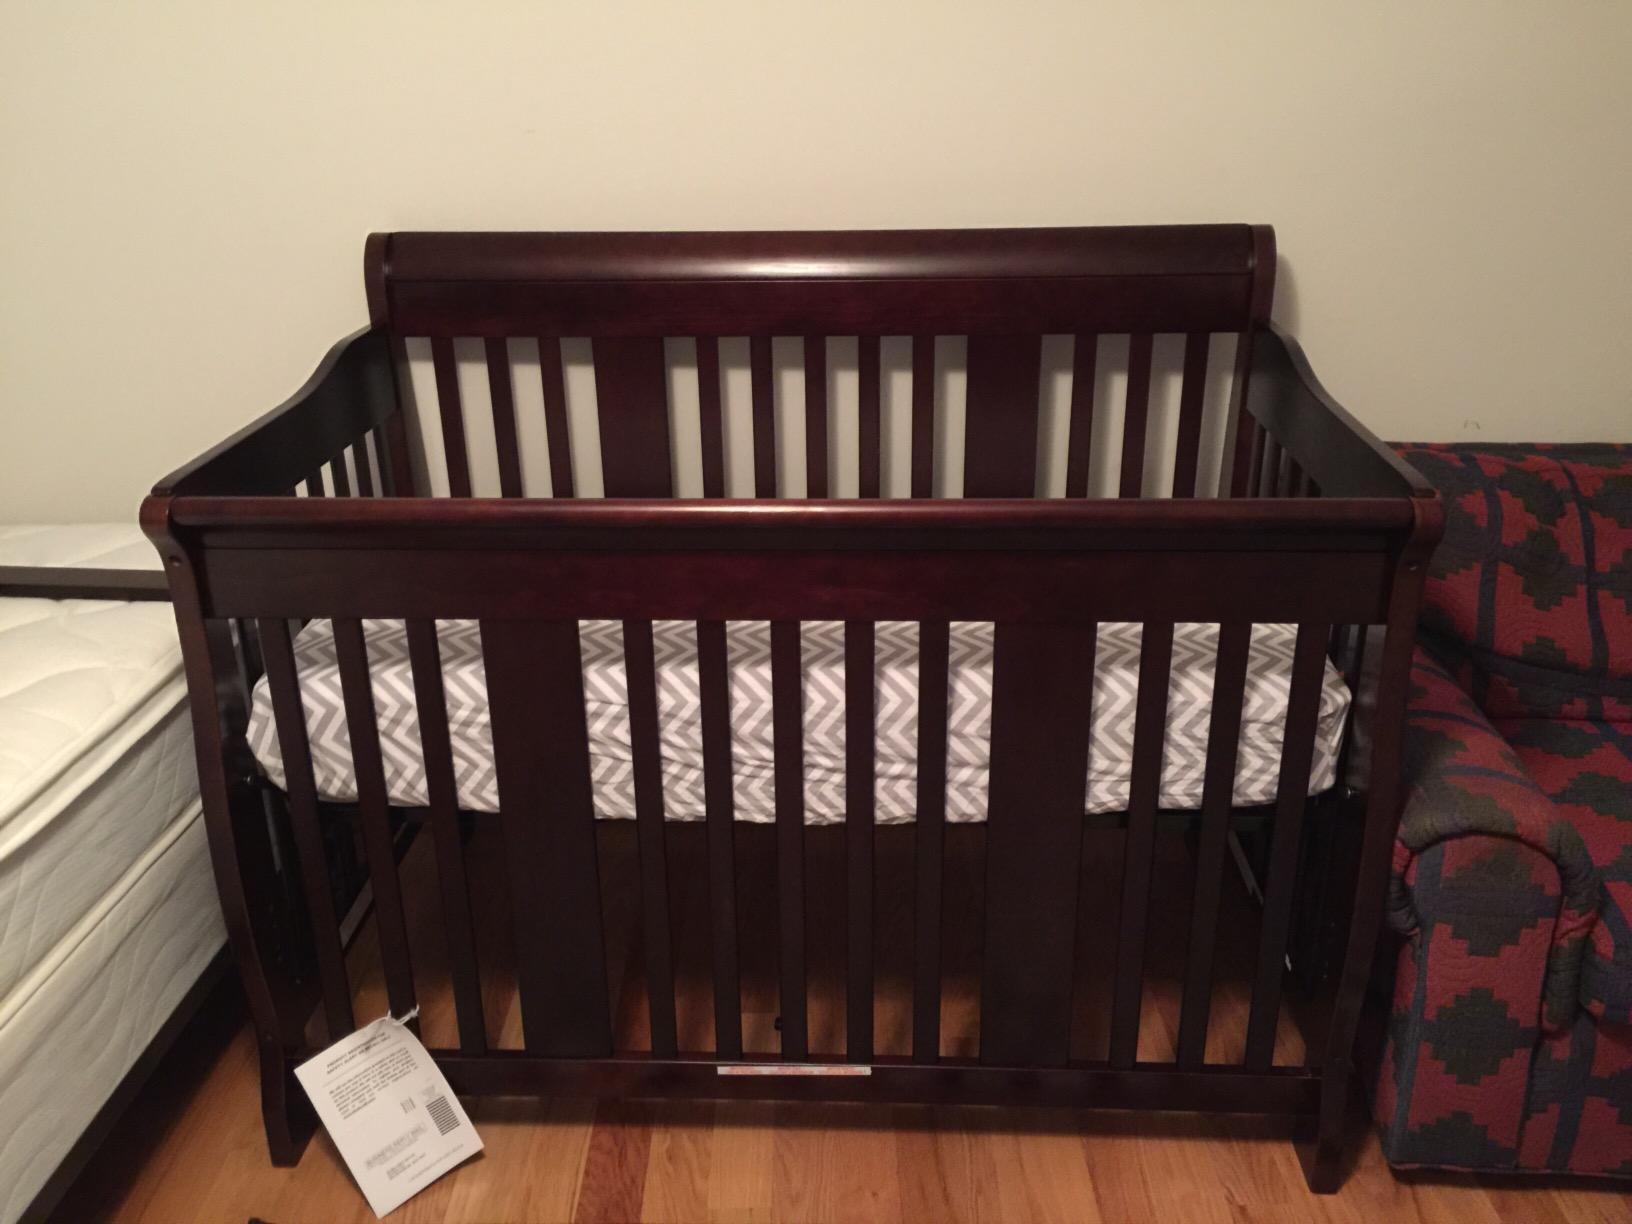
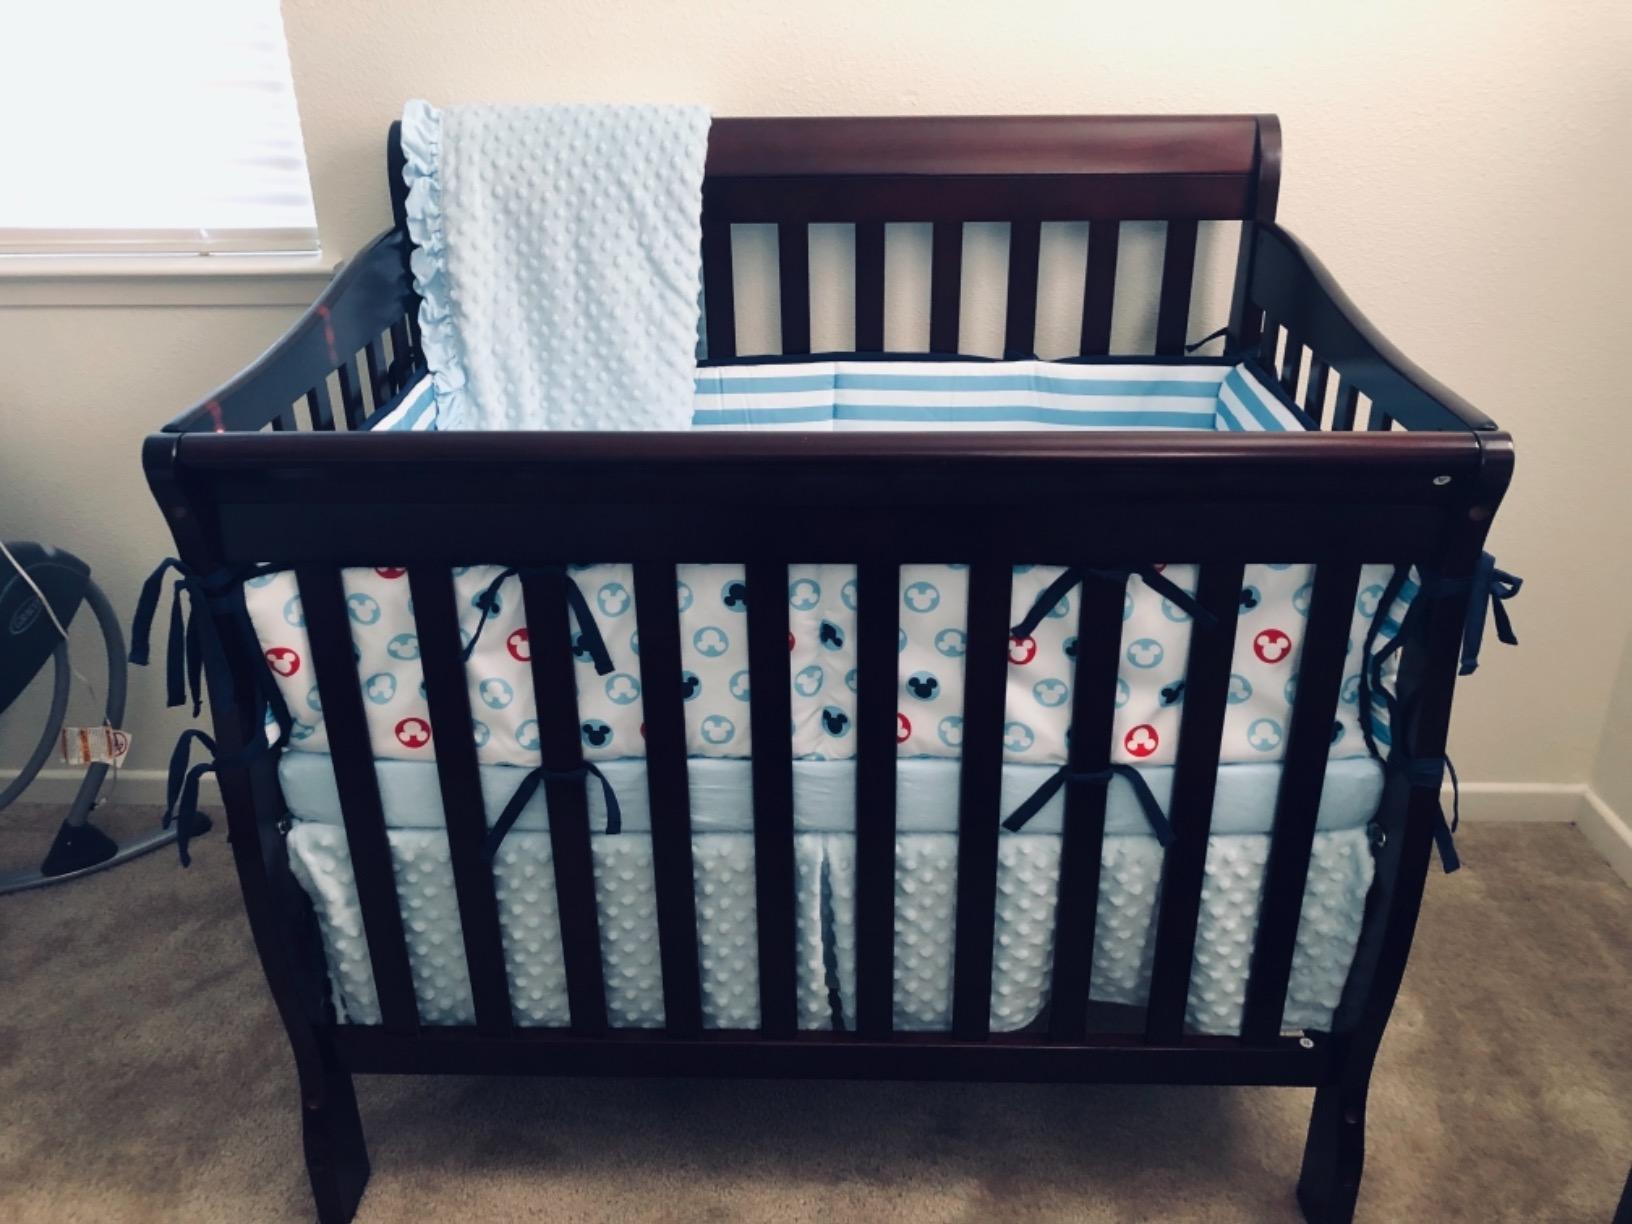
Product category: products_crib
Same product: no